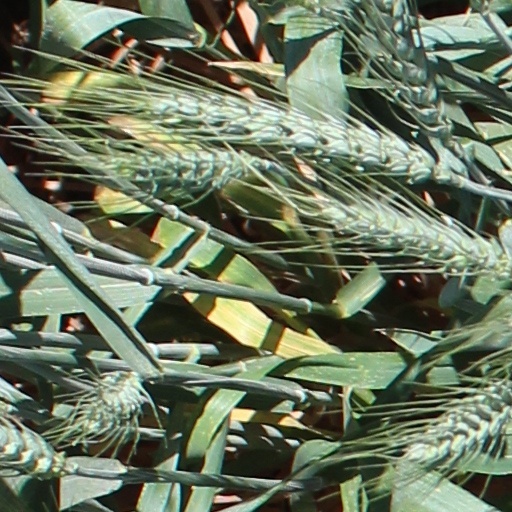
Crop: wheat